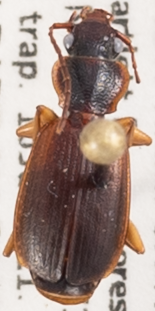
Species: Cymindis cribricollis
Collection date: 2021-06-16 04:00:00
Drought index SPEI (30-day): -2.09
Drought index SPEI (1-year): -1.13
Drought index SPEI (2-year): -0.8